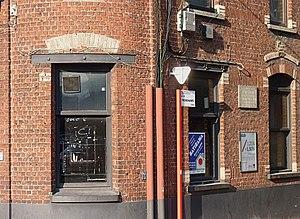
Endroit où est né le peintre Rémy Cogghe (né Rémi Coghe), une plaque commémorative est apposée sur le mur.
Rémy Cogghe, né Rémi Coghe le 31 octobre 1854 à Mouscron et mort le 2 avril 1935 à Roubaix est un peintre belge, actif à Roubaix.